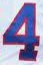
Number: 4